June 1962 Alcatraz escape

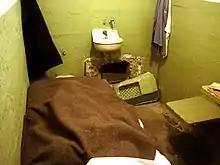
Escapee's prison cell, with widened vent opening beneath the sink

Once the holes were wide enough to pass through, the men accessed the unguarded utility corridor directly behind their cells' tier and climbed to the vacant top level of the cellblock, where they set up a clandestine workshop. Here, using over fifty raincoats among other stolen and donated materials, they constructed life preservers, based on a design Morris found in the March 1962 issue of "Popular Mechanics", with the article, "Your Life Preserver — How will it behave if you need it?". Morris found other ideas in magazines; resin to make a lamp shade in the November 1960 issue of "Popular Mechanics", and "Signposts of Water Safety" about channel buoys indicating course and navigation hazards, in the May 21, 1962, issue of "Sports Illustrated". They also assembled a six-by-fourteen-foot (1.8 × 4.3 m) rubber raft, the seams carefully stitched by hand and sealed with liquid plastic